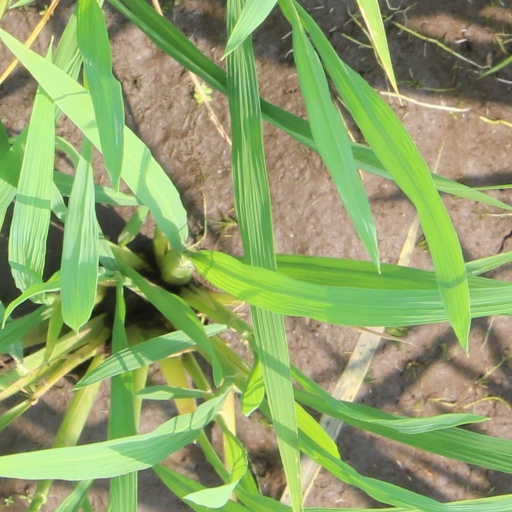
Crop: rice